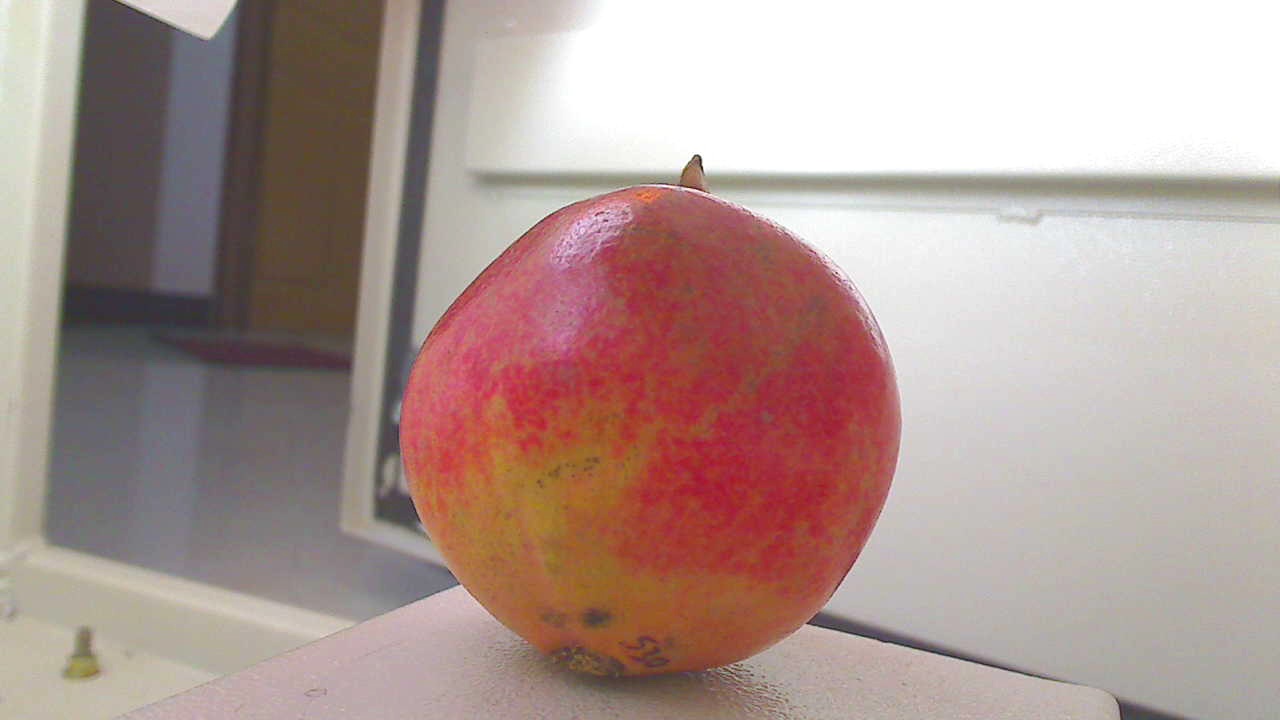
Grade: grade-3
Quality: quality-2